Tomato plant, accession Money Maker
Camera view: vertical (180 deg); turntable rotation: 210 degrees
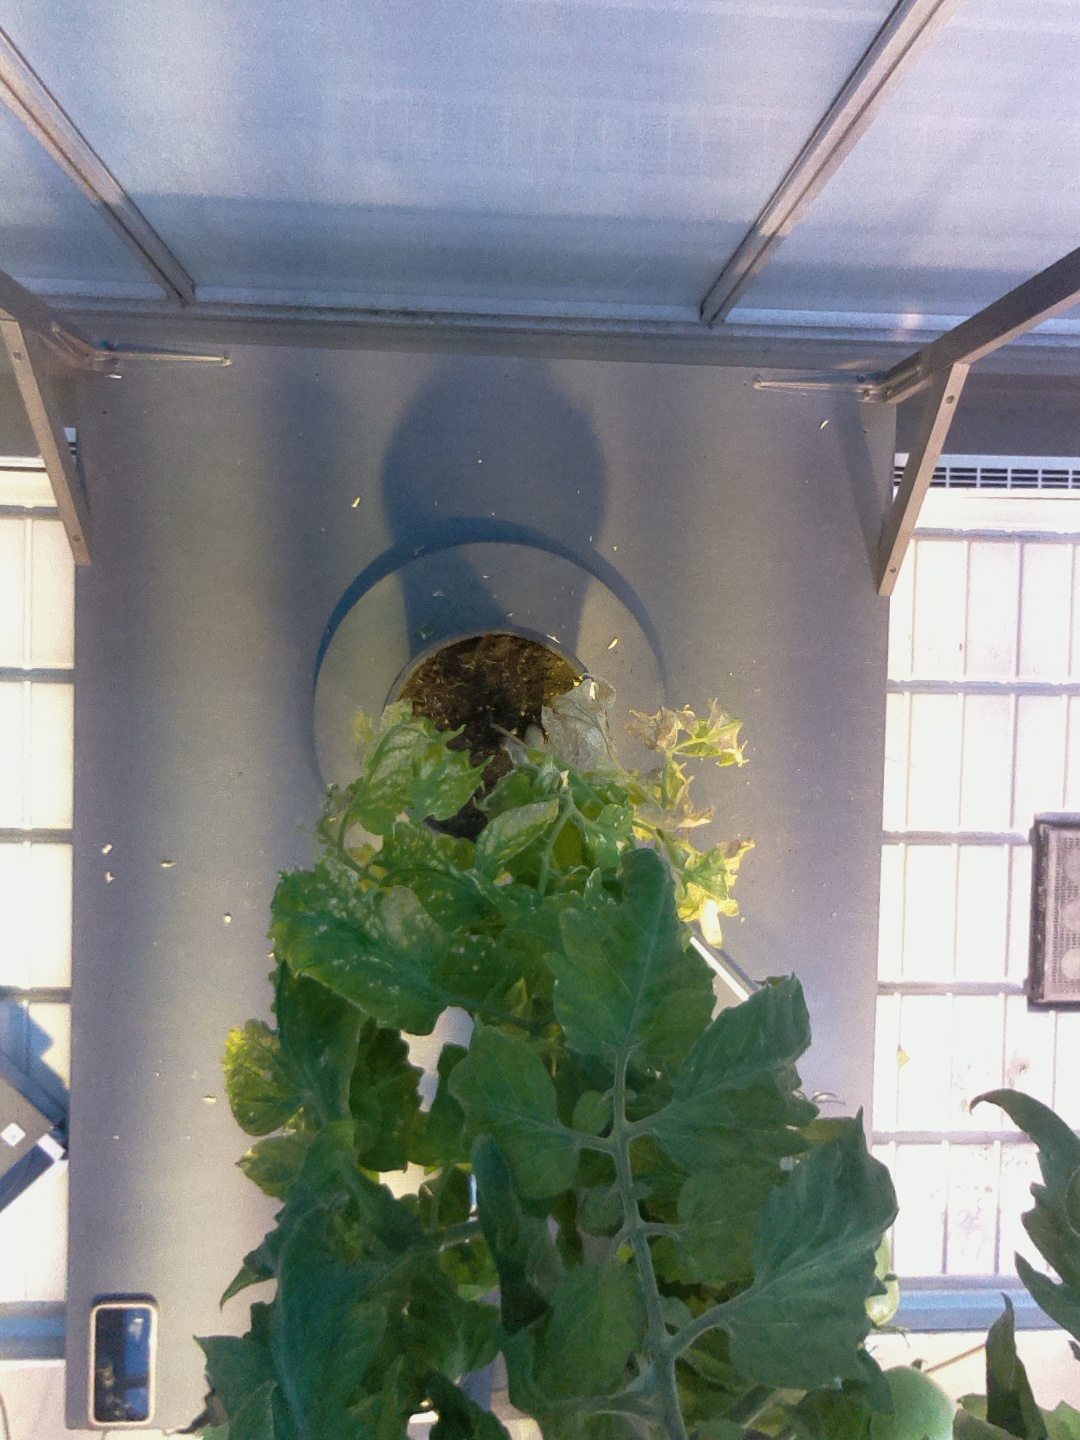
BBCH growth stage 78: 80% -90% of final fruit size